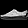
Label: Sneaker